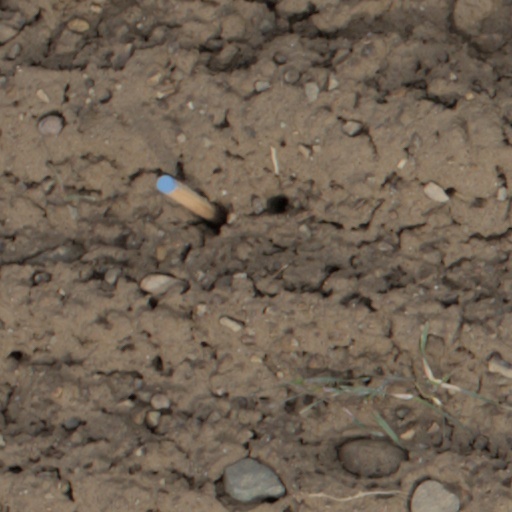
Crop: wheat